Silver Star

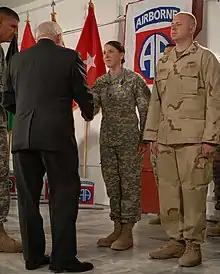
Army Specialist Monica Lin Brown receives the Silver Star from then-Vice President Dick Cheney, 2008

The Department of Defense does not keep extensive records for the Silver Star Medal. Independent groups estimate that between 100,000 and 150,000 SSMs have been awarded since the decoration was established. Colonel David Hackworth who was awarded ten SSMs while serving in the Army during the Korean War and Vietnam War, is likely to be the person awarded the most SSMs. General of the Army Douglas MacArthur was awarded seven SSMs for his service in France in World War I from February to November 1918 as a colonel and then brigadier general. Donald H. Russell, a civilian Vought F4U Corsair technical support engineer attached to a Marine Corps fighter wing, received the SSM for his actions aboard after the carrier was attacked by a Japanese dive bomber in March 1945. In the fall of 1944, President Roosevelt's close adviser Harry Hopkins, the U.S. Ambassador in Moscow W. Averell Harriman and a military attaché presented the SSM to Soviet Red Army artillery officer Alexei Voloshin, who was the first to cross the Dnieper with his battery and was one of four junior Red Army officers who received the award.